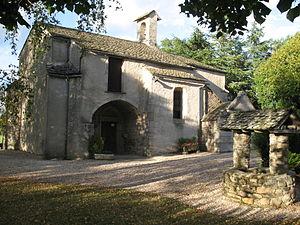
Chapelle Notre-Dame de Salars à Pont-de-Salars dans l'Aveyron.
Pont-de-Salars est une commune française, située dans le département de l'Aveyron en région Occitanie. Elle fait donc partie de l'ancienne province du Rouergue.